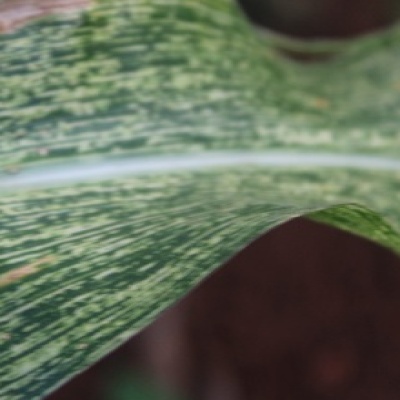
Label: Corn_(Maize)___Maize_Streak_Virus